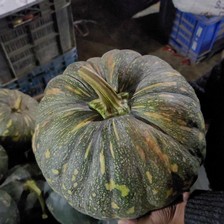
Label: others